Richard A. Handlon Correctional Facility

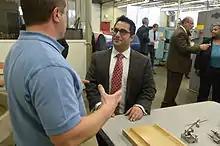
State Representative Klint Kesto talks with the welding teacher at the Richard A. Handlon Correctional Facility.

Six vocational courses are offered: building trades, machine shop, welding, horticulture, auto mechanics and auto body reconditioning. Adult Basic Education and General Education Development completion are offered.